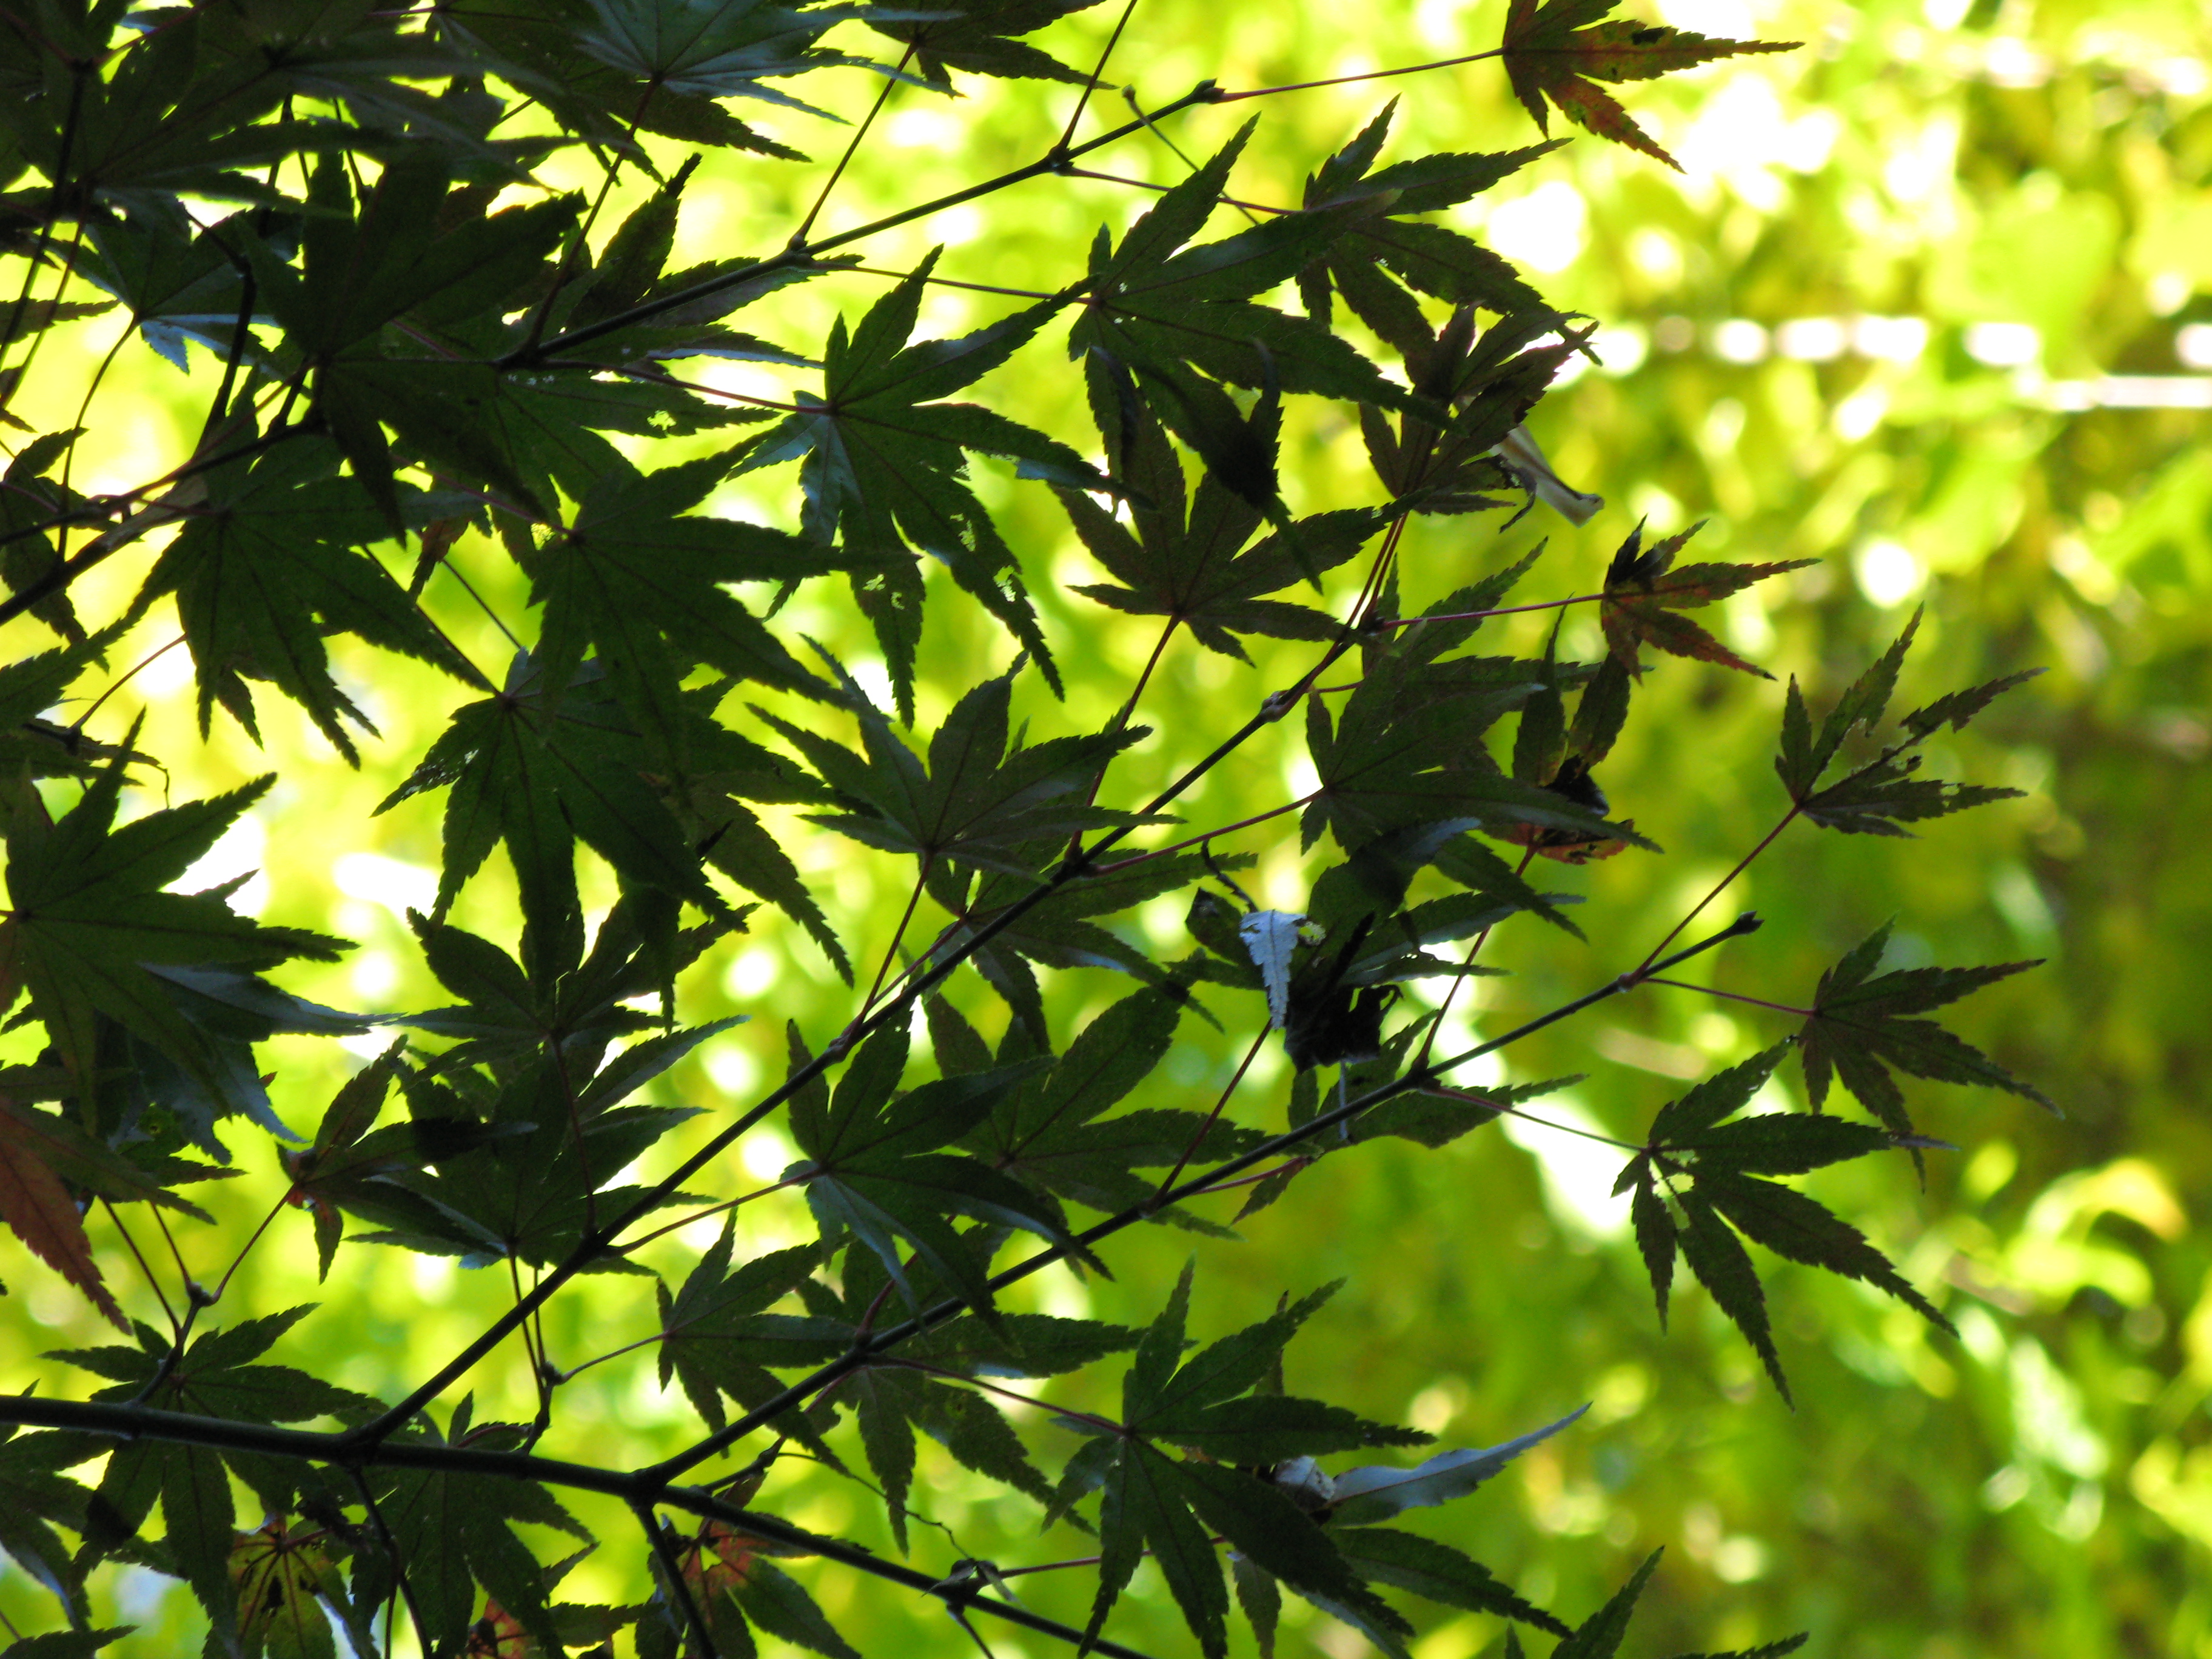
tree, branch, plant, leaf, flower, green, high, produce, evergreen, autumn, botany, maple tree, shrub, deciduous, hires, hi, res, resolution, hondoji, g7, flowering plant, woody plant, land plant